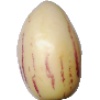
Label: Pepino 1